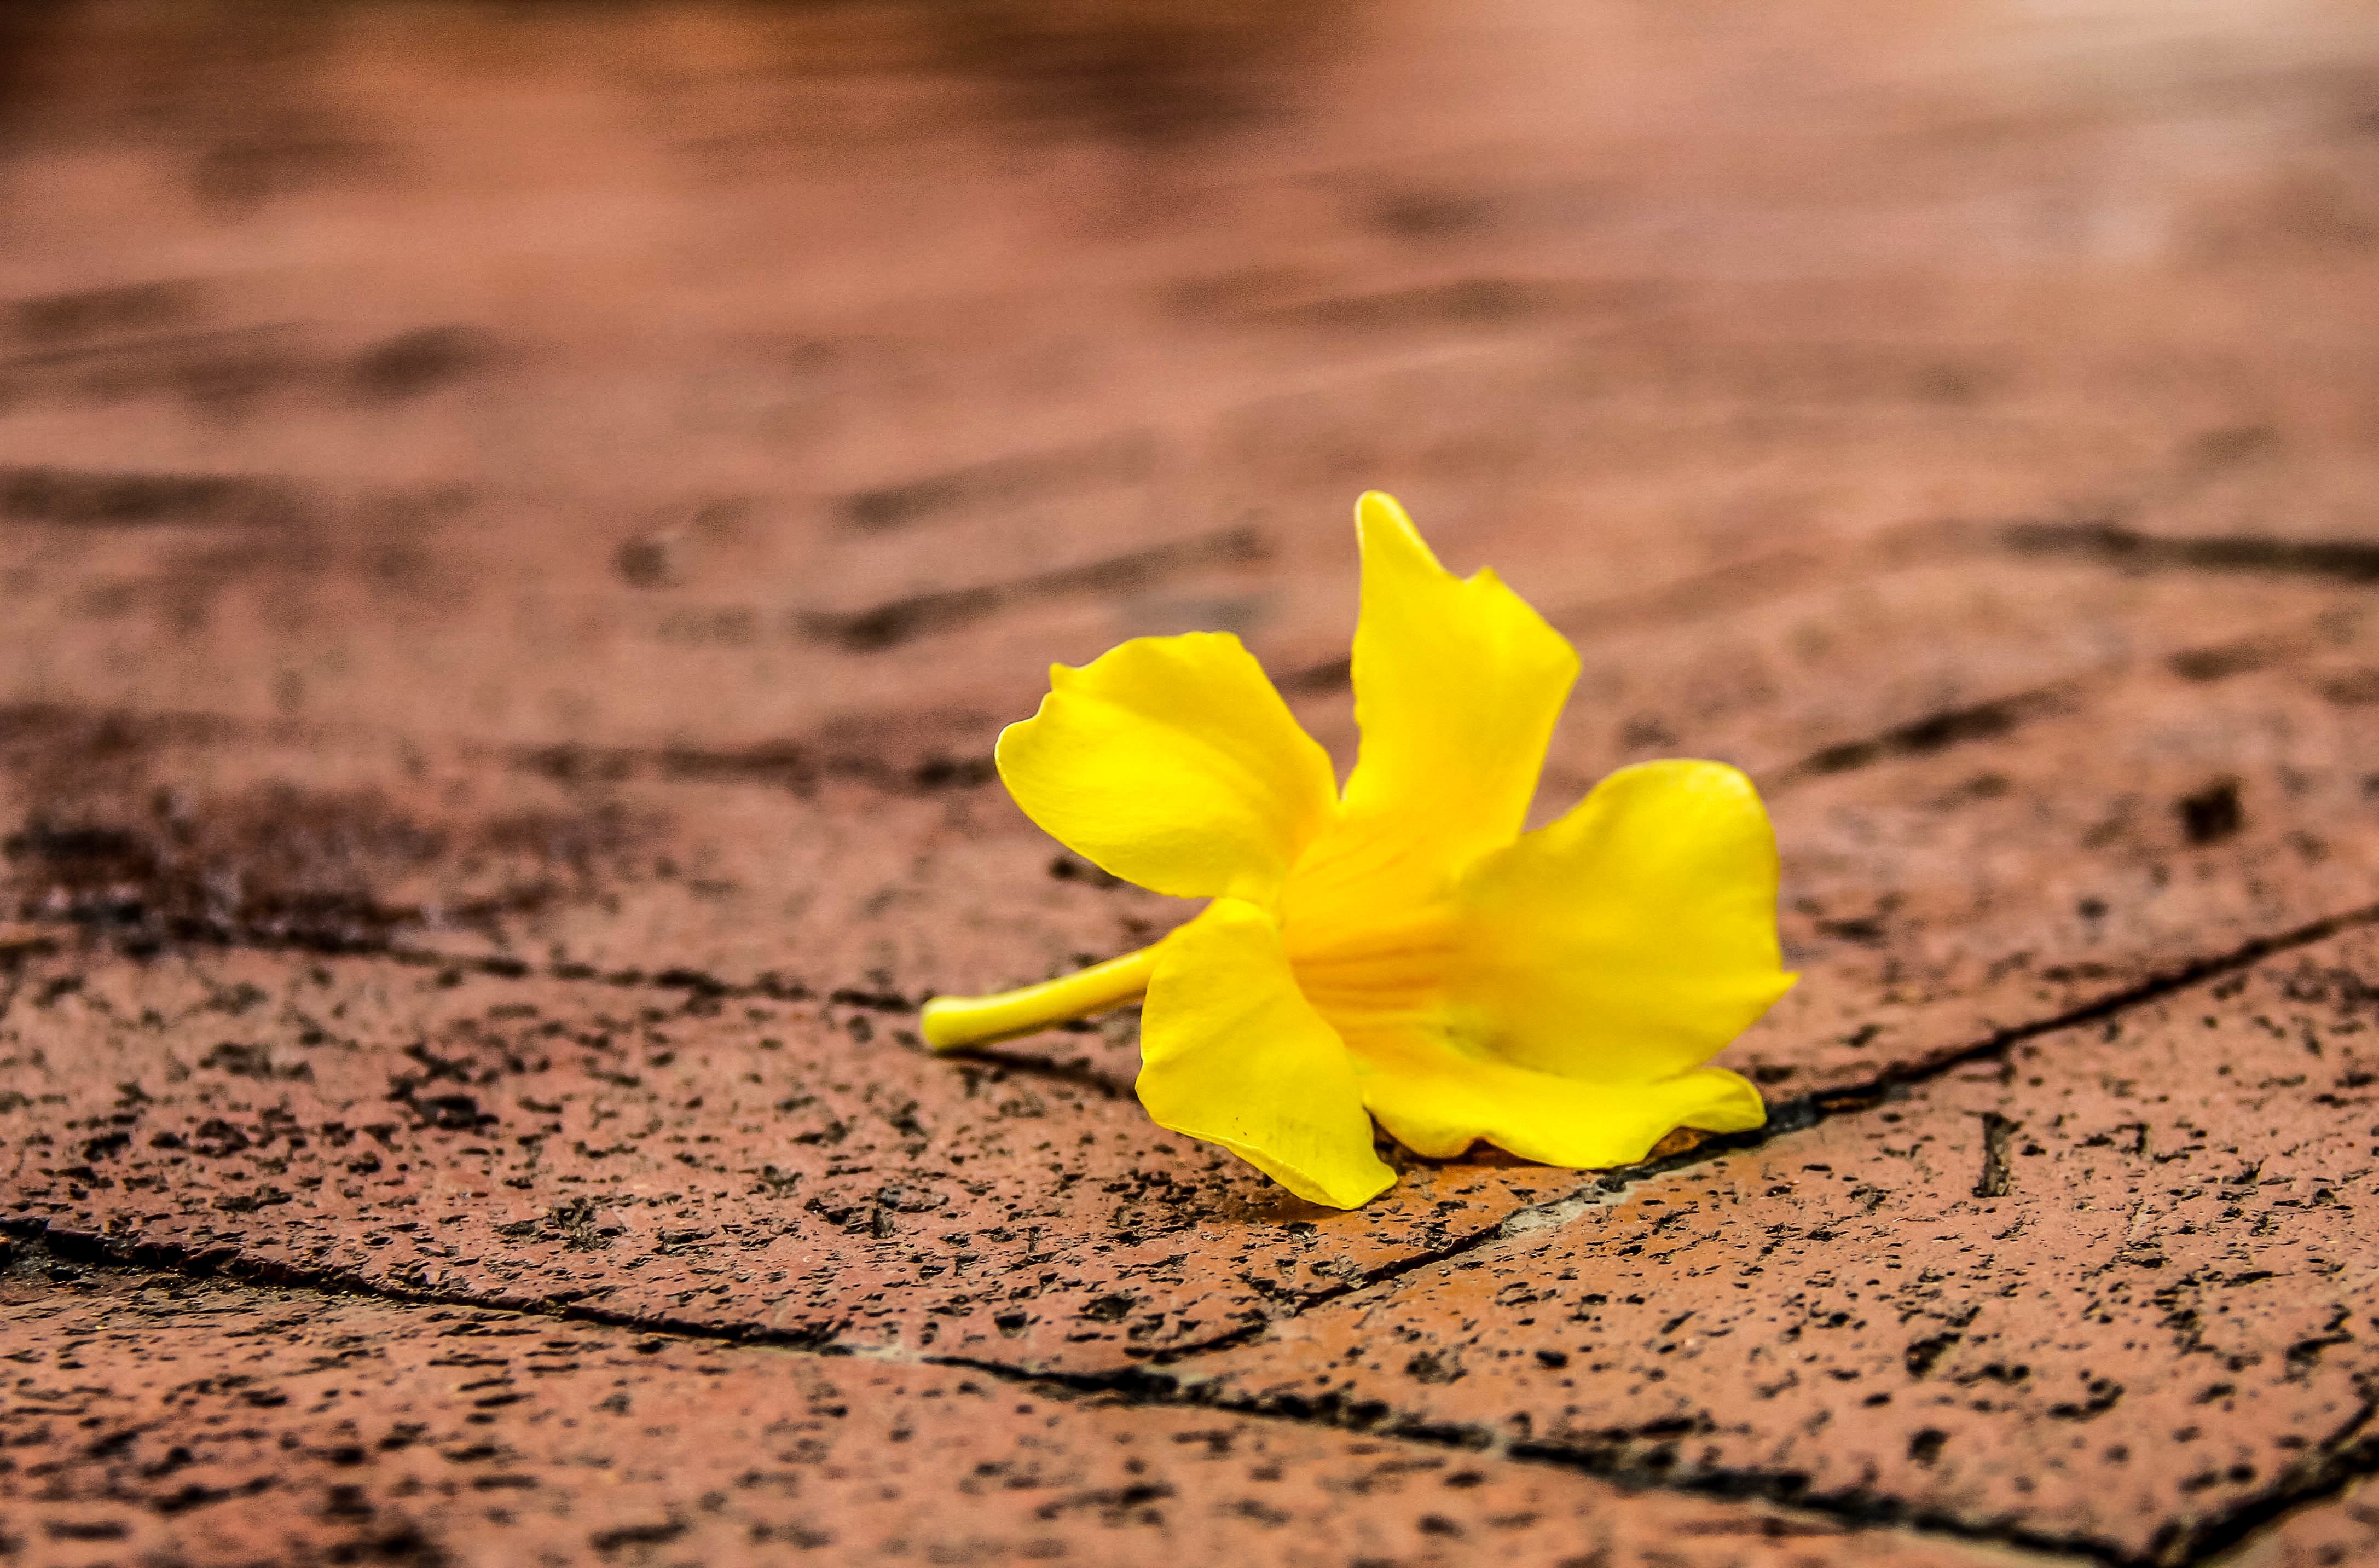
nature, blossom, plant, photography, sunlight, leaf, flower, petal, spring, soil, yellow, daffodil, flora, wildflower, close up, spring flowers, macro photography, flowering plant, plant stem, land plant